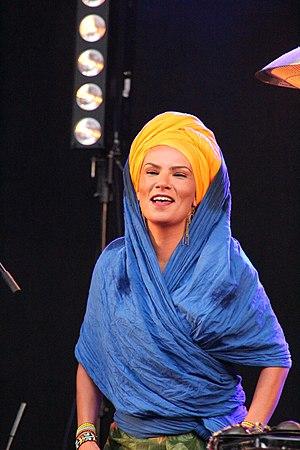
Oum El Ghaït Benessahraoui, dite Oum, née le 18 avril 1978 à Casablanca est une autrice-compositrice-interprète marocaine. Considérée comme une ambassadrice de la culture marocaine, elle mêle, dans ses chansons, les influences hassani, jazz, gospel, soul, afrobeat et musique soufie.